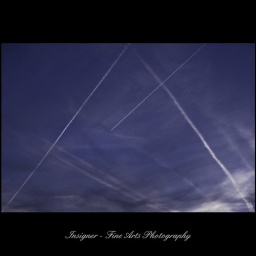
airplane - modern art painted in the evening sky